Carol Henry (photographer)

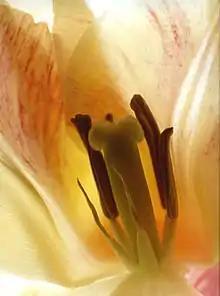
"Tulip Center I" by Henry, 2005, made without a camera in a darkroom.

In 2016, Carol Henry spent a full year researching and gathering work by 12 renowned women photographers with the male as subject, to form the exhibition, She Loves Me, She Loves Me Not. The exhibition celebrates a hundred years of successful women in the medium and reveals a less than exhibited photo topic! She Loves Me, She Loves Me Not features 12 of the most renowned women in photography showing images of men in their work. The exhibit opens with silver gelatin photographs by Imogen Cunningham, who was called an “immoral woman” for exhibiting nude fine-art photographs of her own husband. Other women included in the exhibit are Edna Bullock, Martha Casanave, Jodi Cobb, Judy Dater, Flor Garduño, Dorothea Lange, Sally Mann, Mary Ellen Mark, Holly Roberts, Adrienne Salinger, Joyce Tenneson and Henry herself. The exhibition opened in January 2017 at the "Center for Photographic Art" and went on to "The Florida Museum of Photographic Art" in June 2017. The final venue for the exhibit was Post Ranch Inn, Big Sur, CA October 2017.